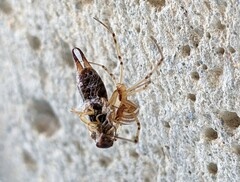
Species: Lactrodectus_hesperus